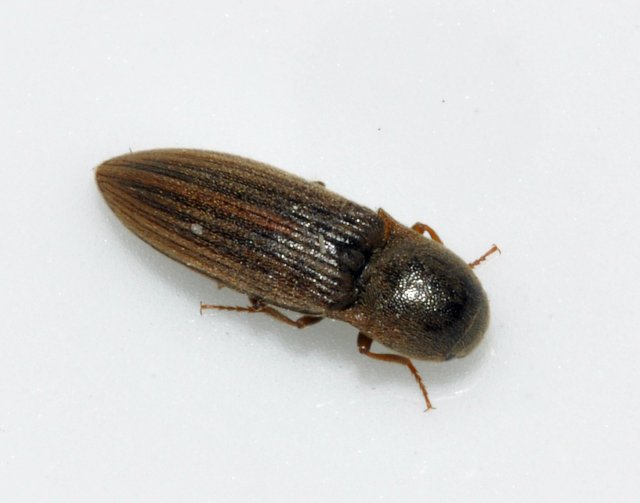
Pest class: clickbeetles_wireworms